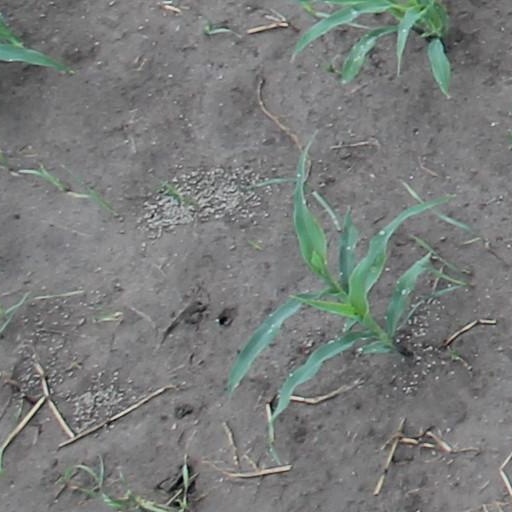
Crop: maize; corn